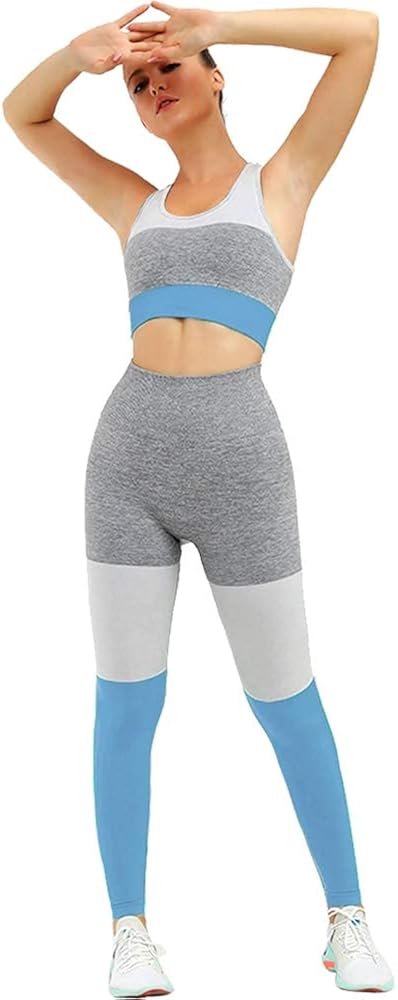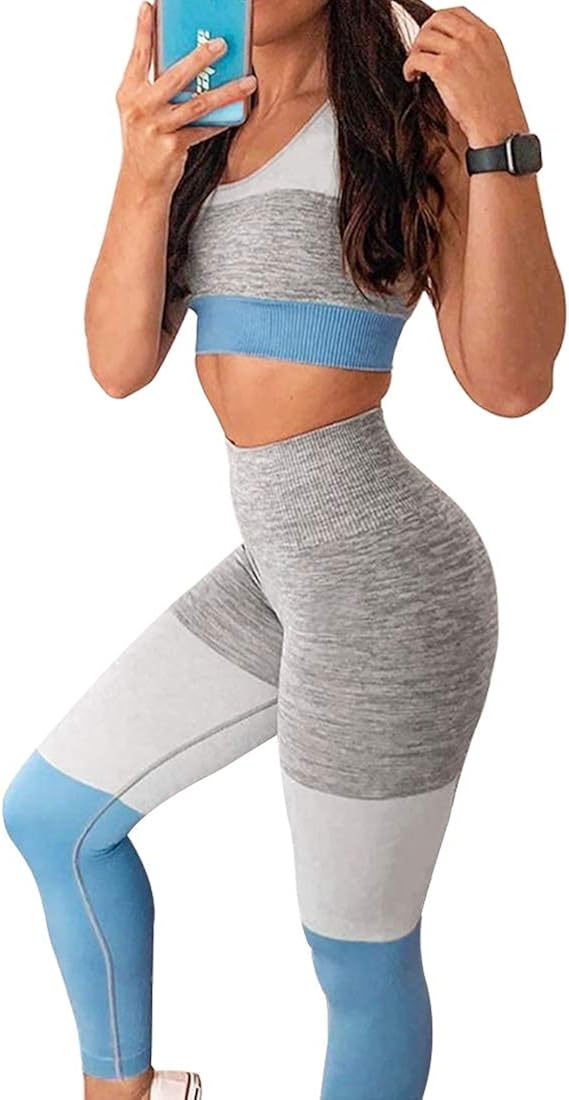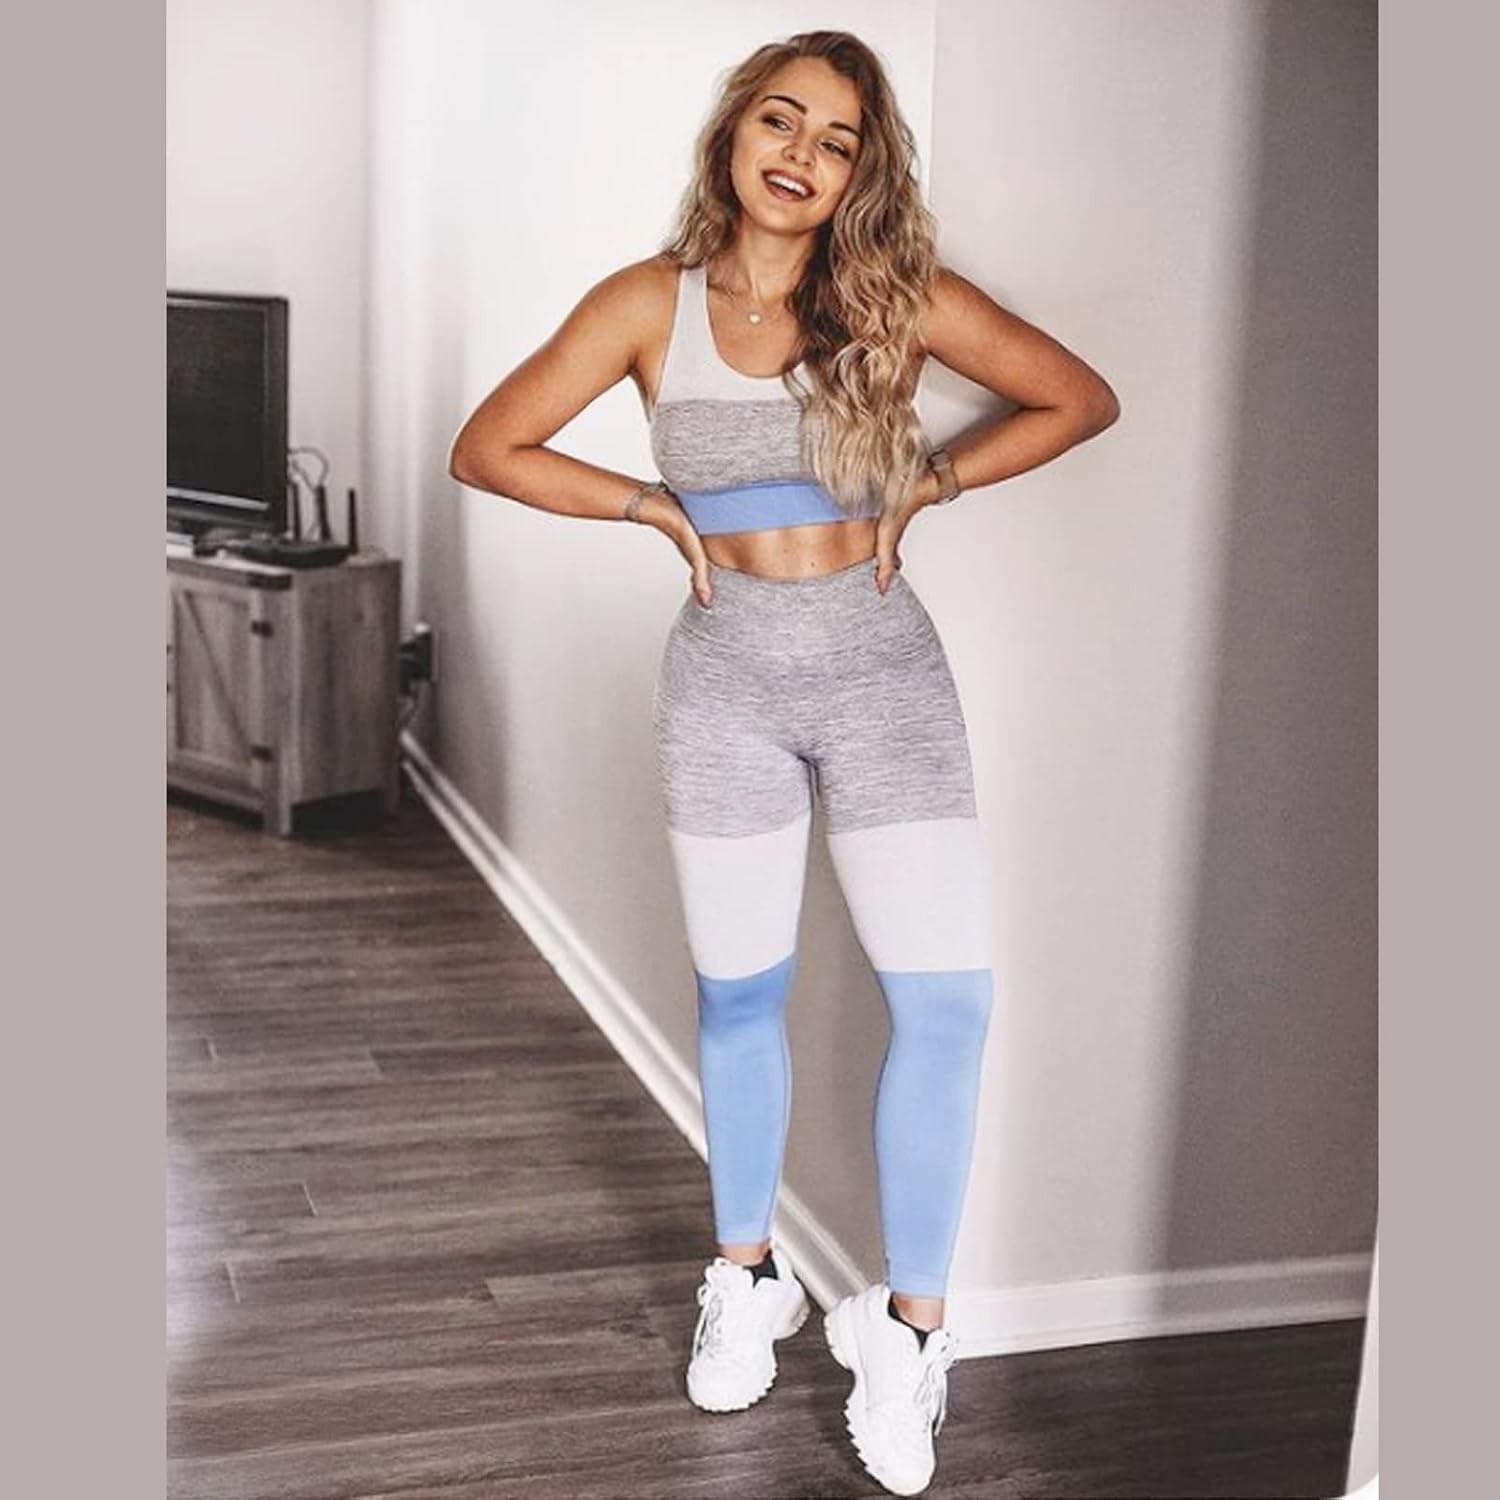
Jetjoy Workout Sets for women 2 piece Training Tracksuits Exercise Clothing Fitness Athletic Apparel
Category: AMAZON FASHION
bbmee fitness clothing for women yoga Activewear sets  ✿Occasion: Ideal for Fitness,Yoga,Gym,Workout,sport,exercise,workout,running,jogging Casual and daily wear etc.  ✿Features: Good elastic, Thick and durable, Moisture-wicking, breathable, soft and comfortable.  ✿ SIZE MEASUREMENT: Please refer to the size measurement before ordering. If you like to wear looser, we suggest you choose the bigger size. The size chart is for your reference. Please allow 1-3cm hand measurement inaccuracy.  ✿Colors may be slightly different depending on the computer and monitor settings.  ✿It is better to hand gently wash the items by cold water, don't bleach, hang dry, and low iron.
Features: Pull-On closure | Do Not Bleach | ★【Material】- Jetjoy 2 piece workout outfits set made of nylon + spandex, high elastic, durable, comfortable, flattering, 4-way stretch material to promote both soft and compression. | ★ Jetjoy 2 piece high waist workout seamless set is your new workout essential, quick-drying, moisture-wicking, flexible, and with the Colorblocked Design. Available in 4 colors - Pink, Green, Beige, Blue. | ★Our workout leggings and the top set will be the best choice for your sports and casual wear wardrobe. Featuring bold color-blocking and a smooth seamless，stylish and beautiful color scheme, highlight your perfect figure curve. Say goodbye to the muffin top, get yourself a streamlined and more confident look. | ★ The bottom leggings are designed with a widened high waistband for better tummy control. bras and shirts to keep everything stay in place. Good support and ideal for yoga, pilates, or weight training, outdoor sports in the winter. | ★ 【30-Days Return 】- Our yoga outfit sets are sold with a 30-day Return. We’re working hard to make our Sports Clothings and Service even better than ever! Add this gym set to your cart by clicking the "Add-to-Cart" button and buy it now. We run out of inventory quickly.